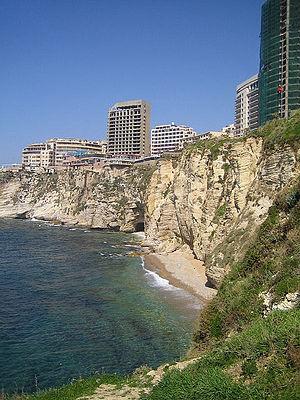
Raouché est un quartier de Beyrouth, la capitale du Liban, longeant la mer Méditerranée. Il fait partie du district de Ras Beyrouth.